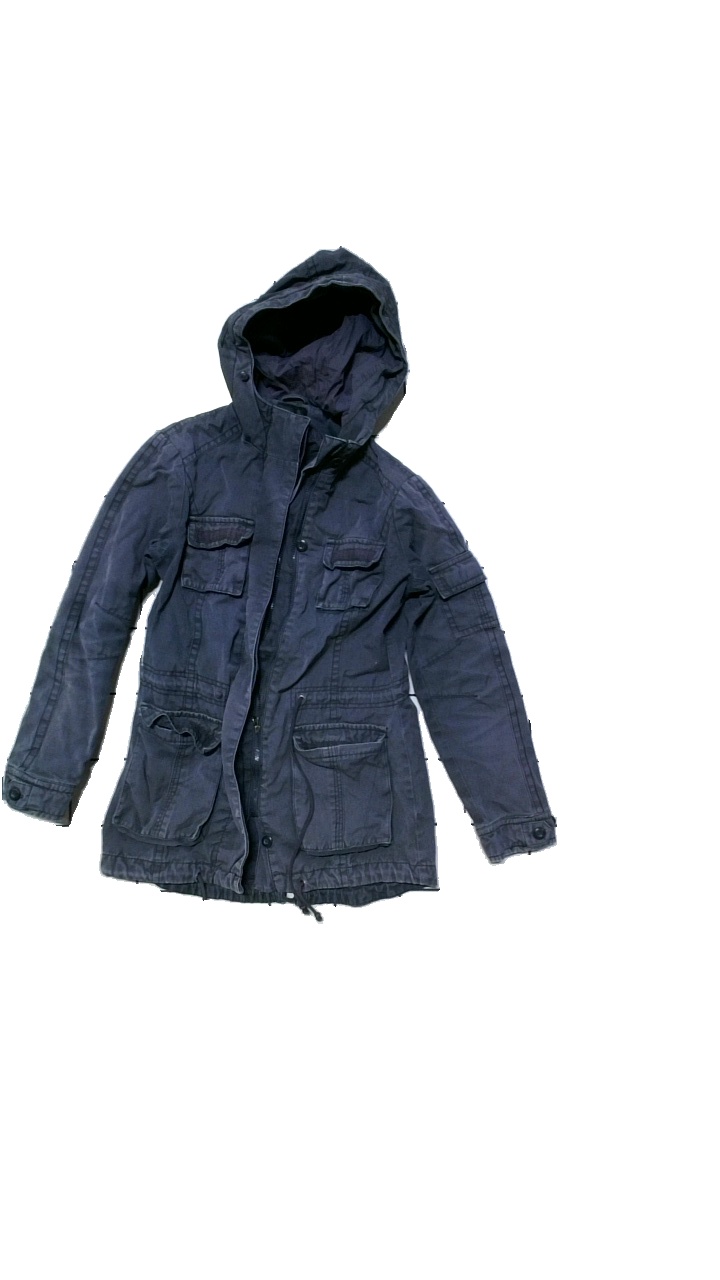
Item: Jacket (Ladies)
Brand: Lindex
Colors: Grey
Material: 100% cotton
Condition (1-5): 2
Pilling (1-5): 4
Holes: Minor
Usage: Export
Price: <50